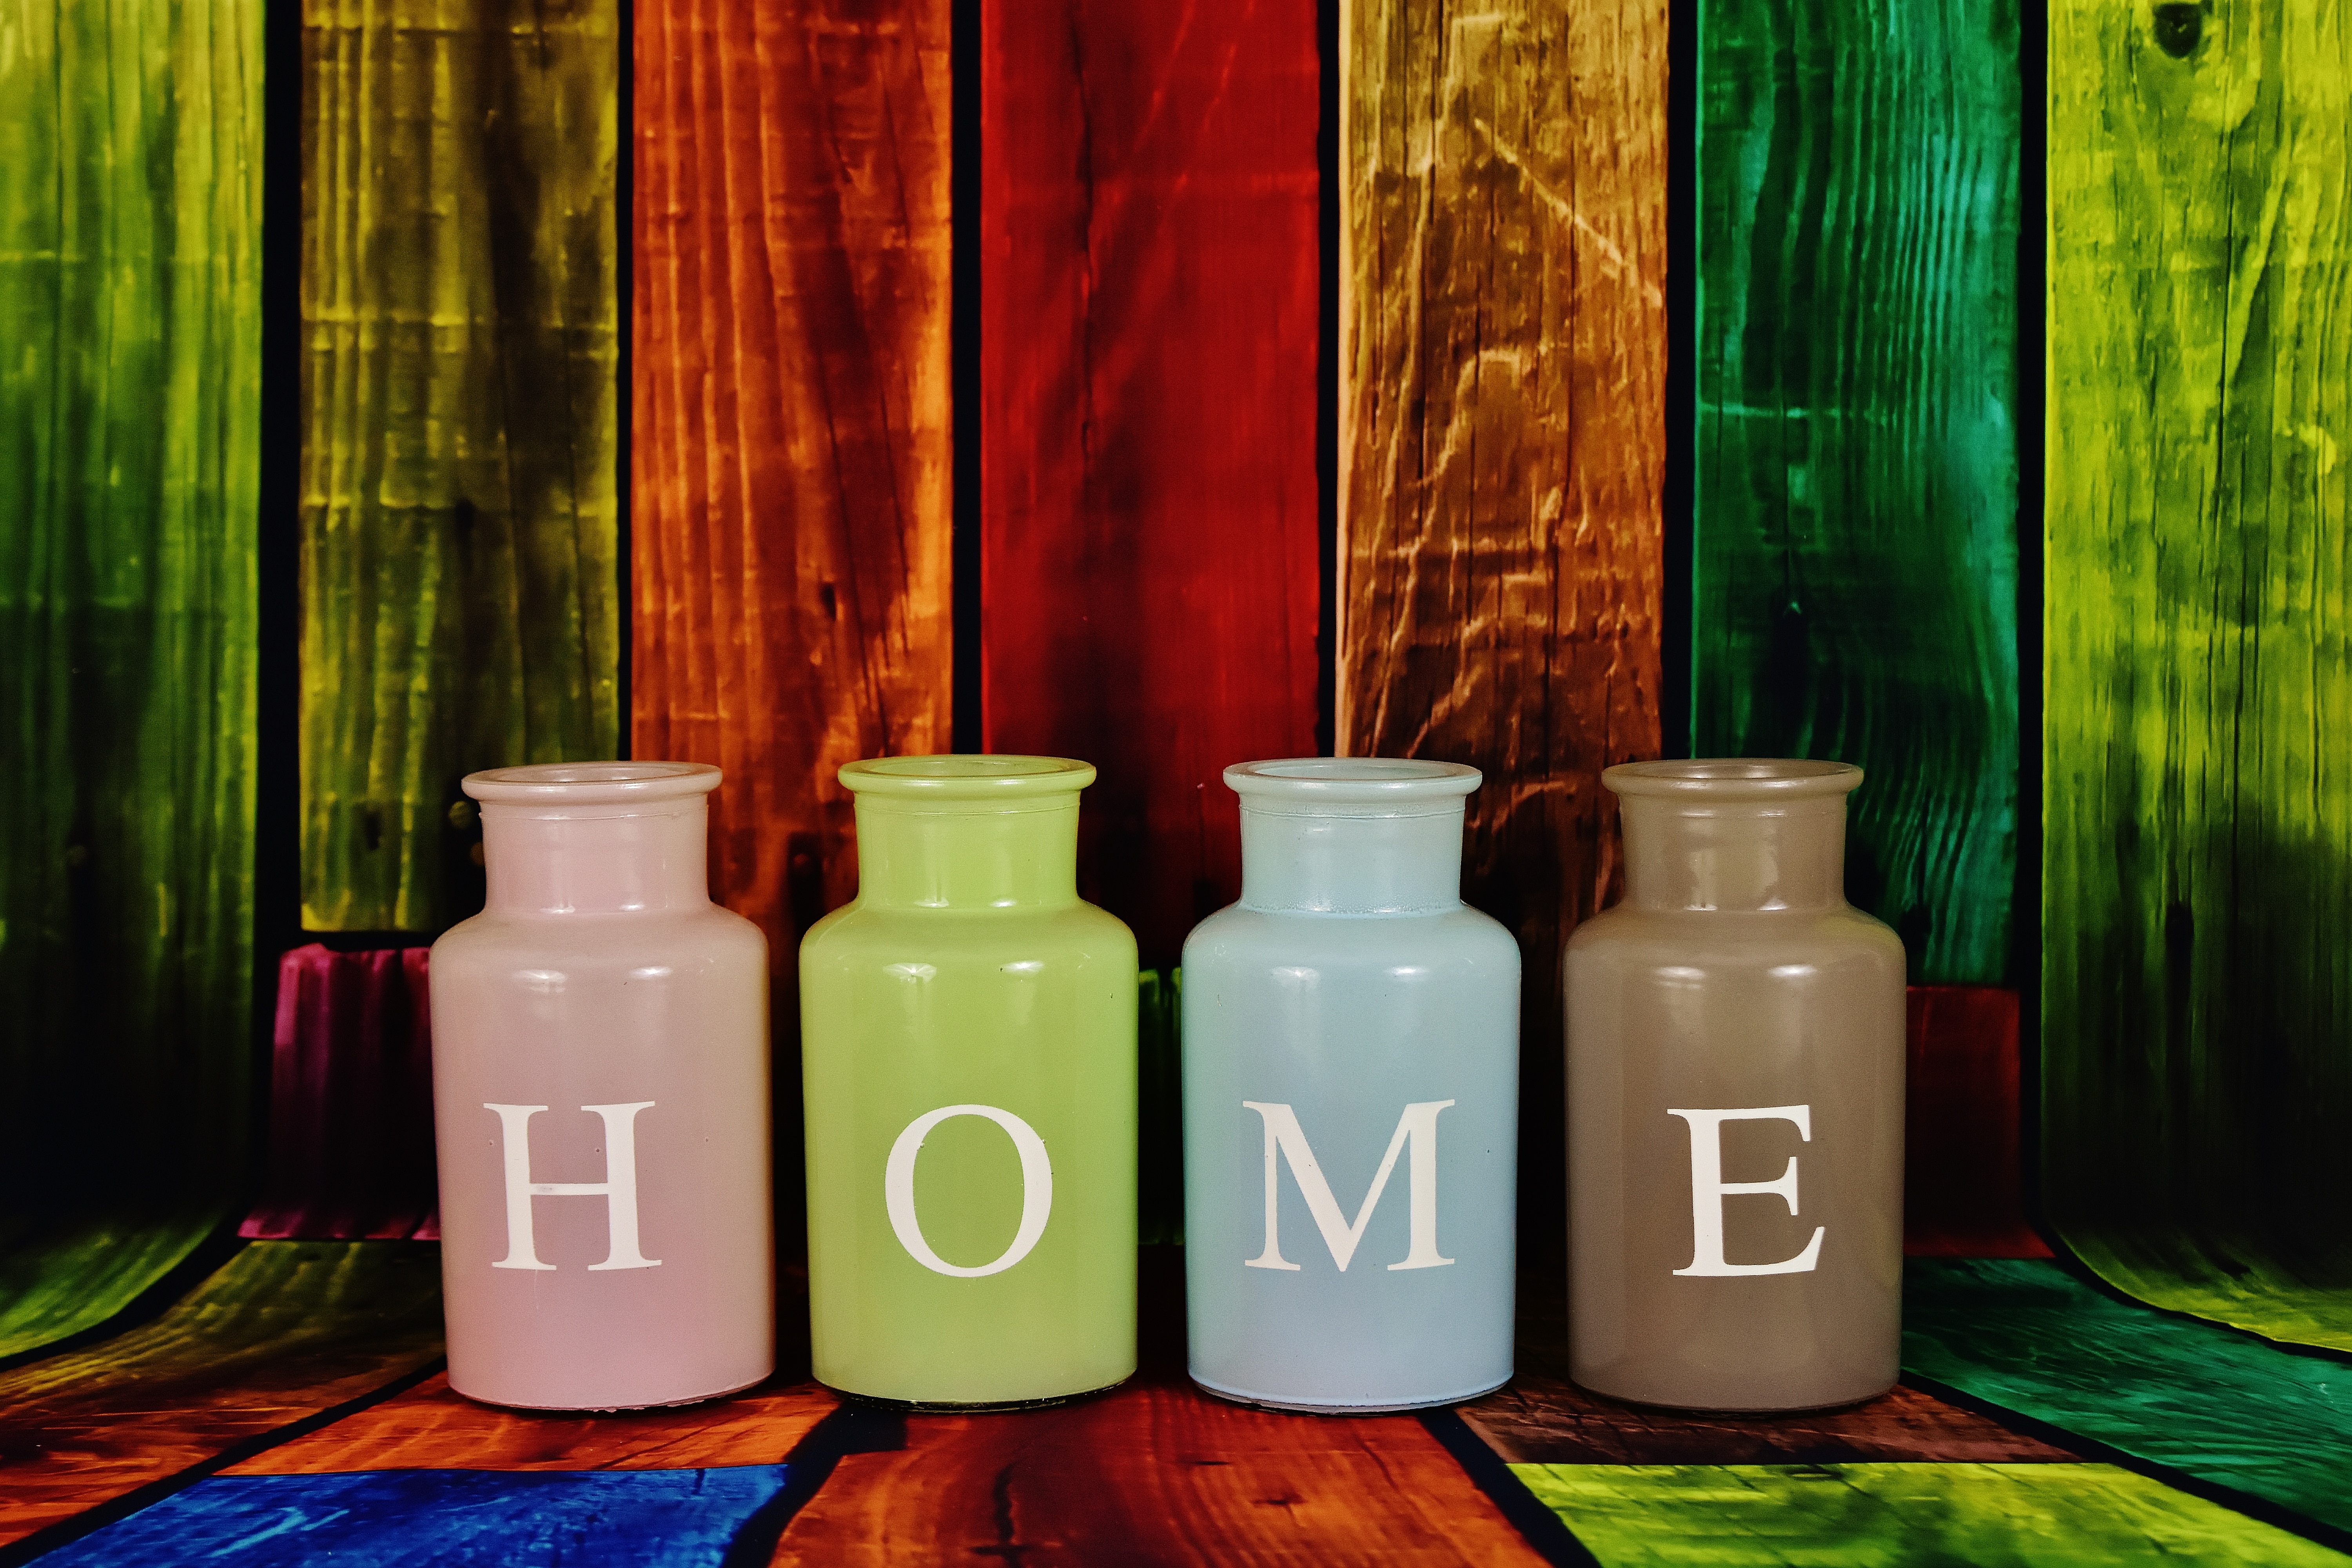
glass, home, decoration, green, color, bottle, colorful, lighting, vases, at home, drinkware